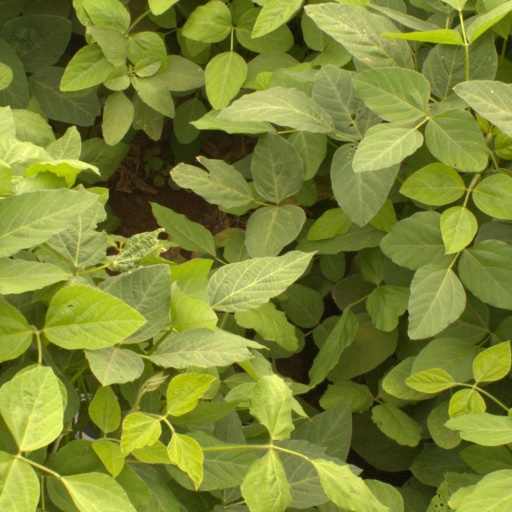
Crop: soybean